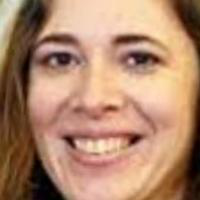
Age group: age 31-40